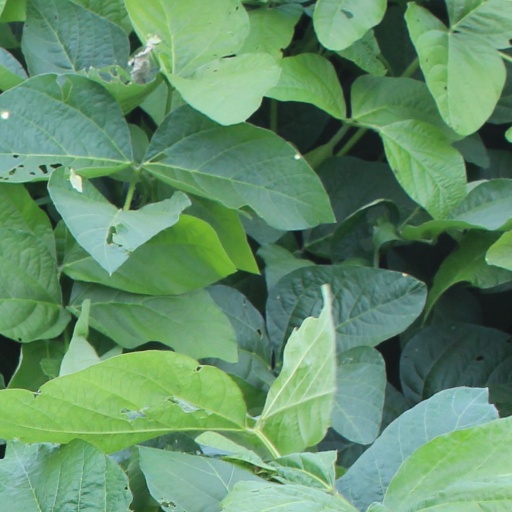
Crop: soybean